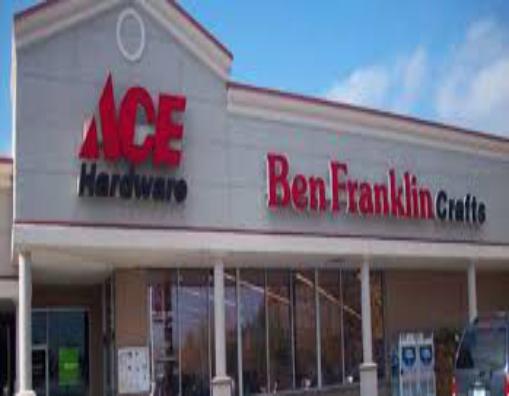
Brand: Ben Franklin Stores
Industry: Necessities